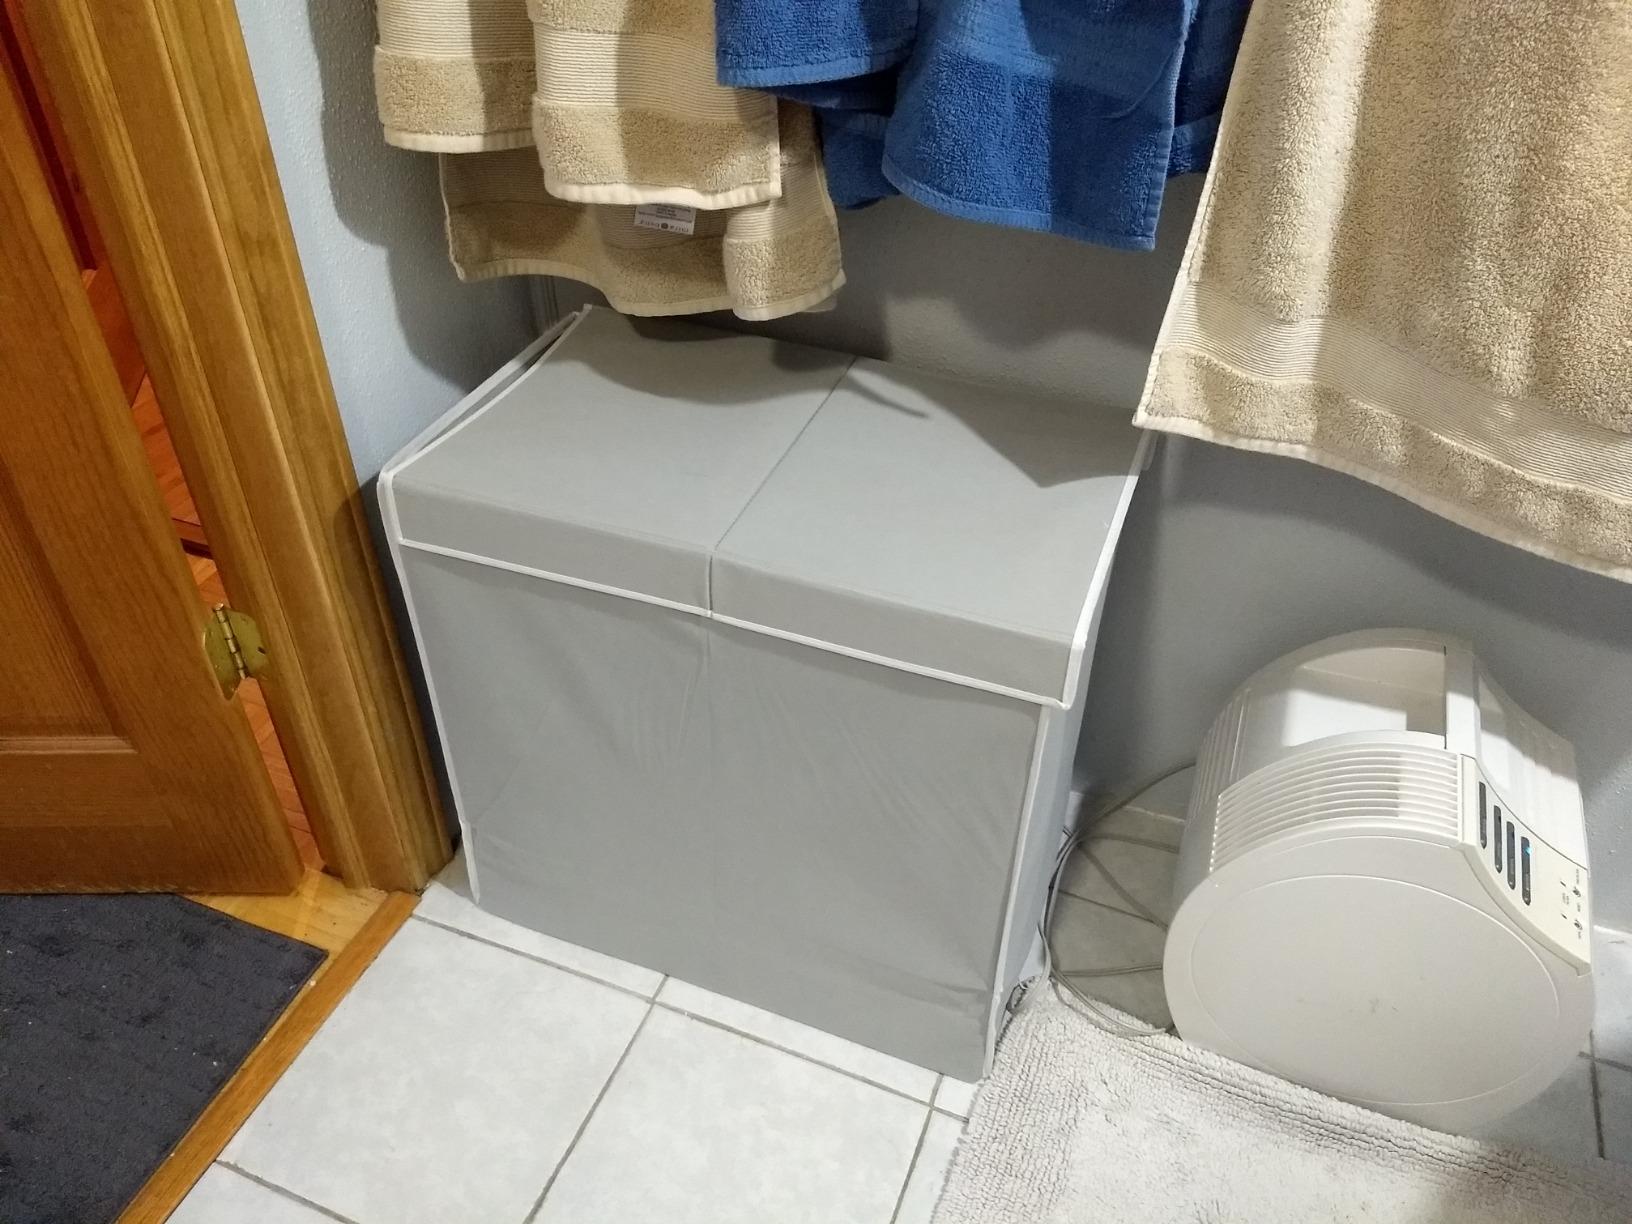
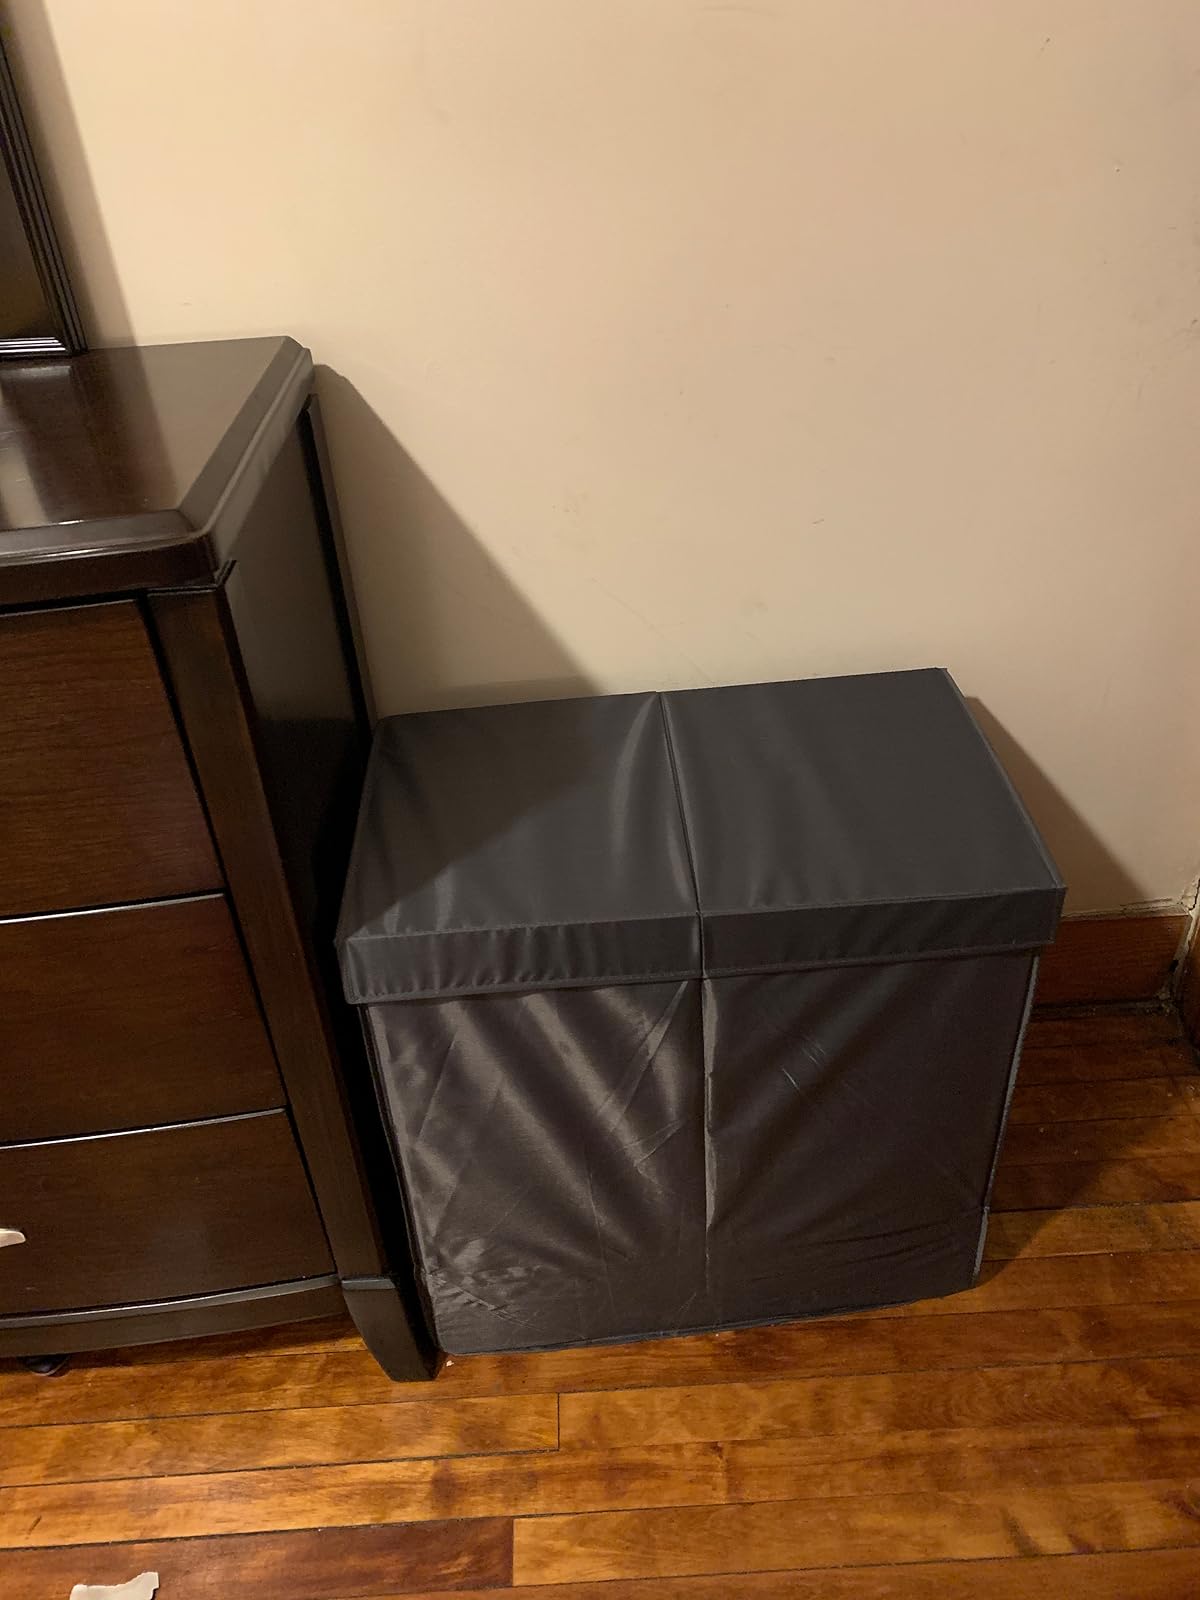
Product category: items_hamper
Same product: no